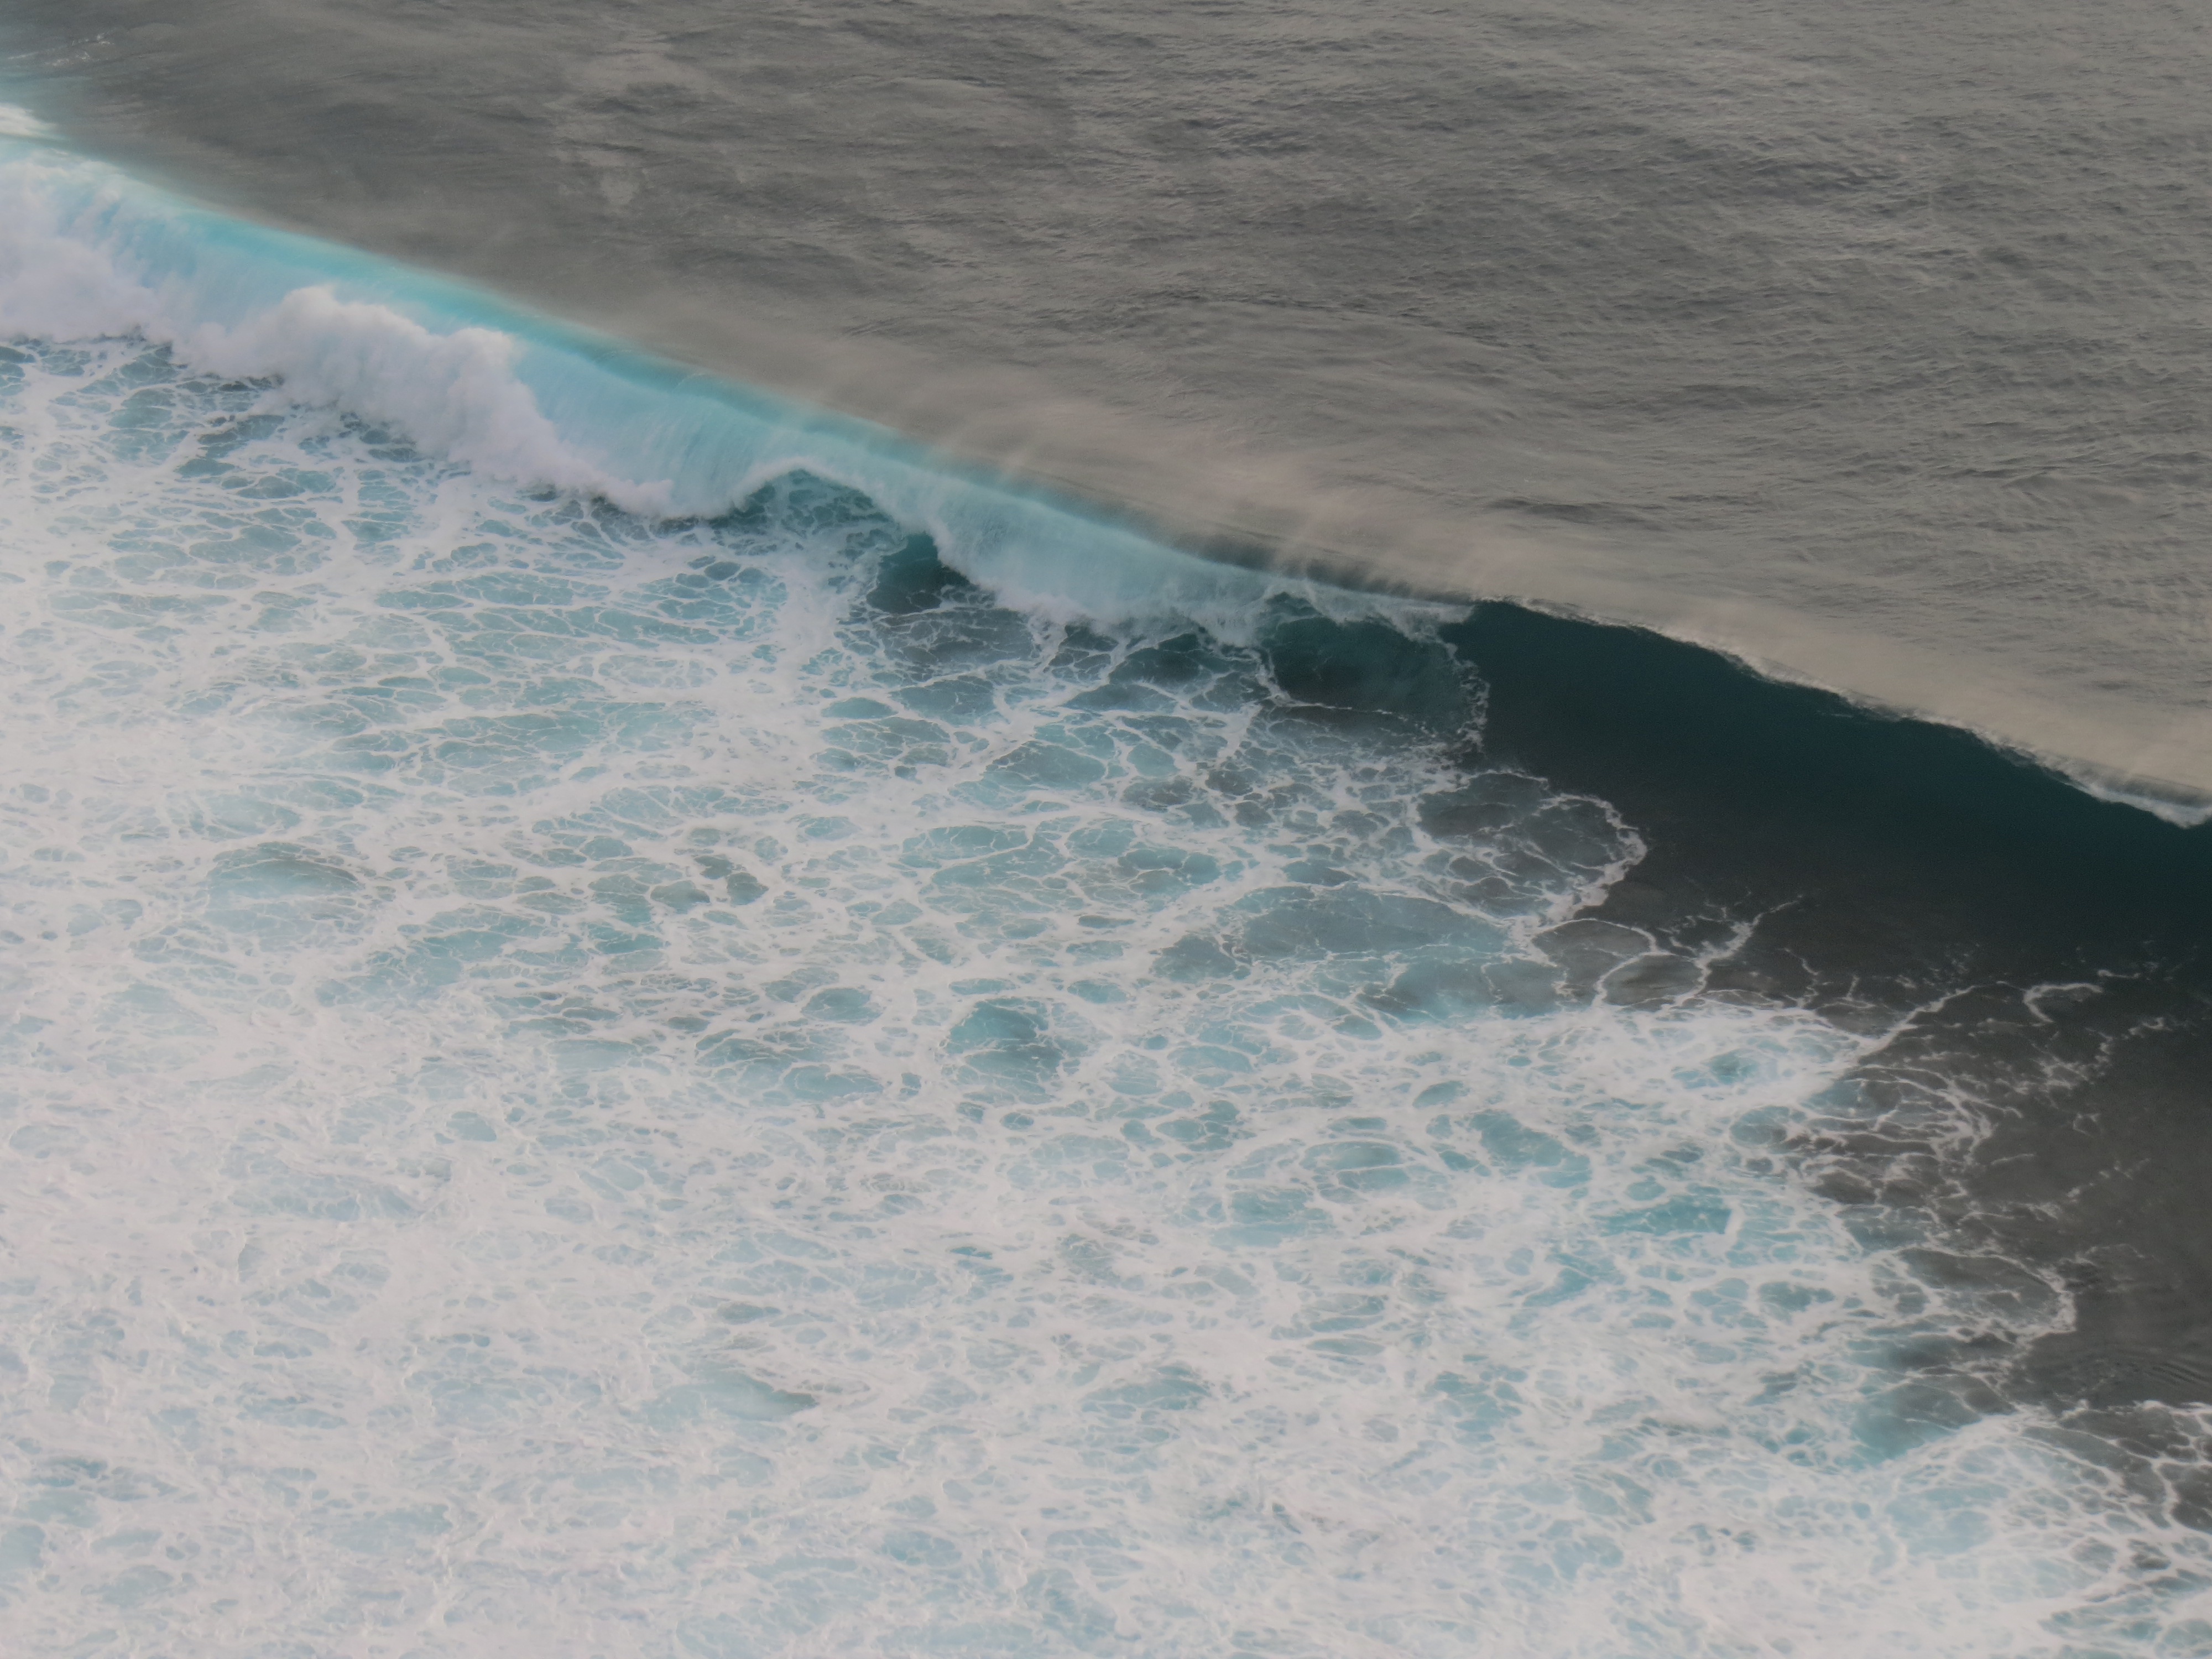
beach, sea, coast, water, ocean, shore, wave, body of water, wind wave